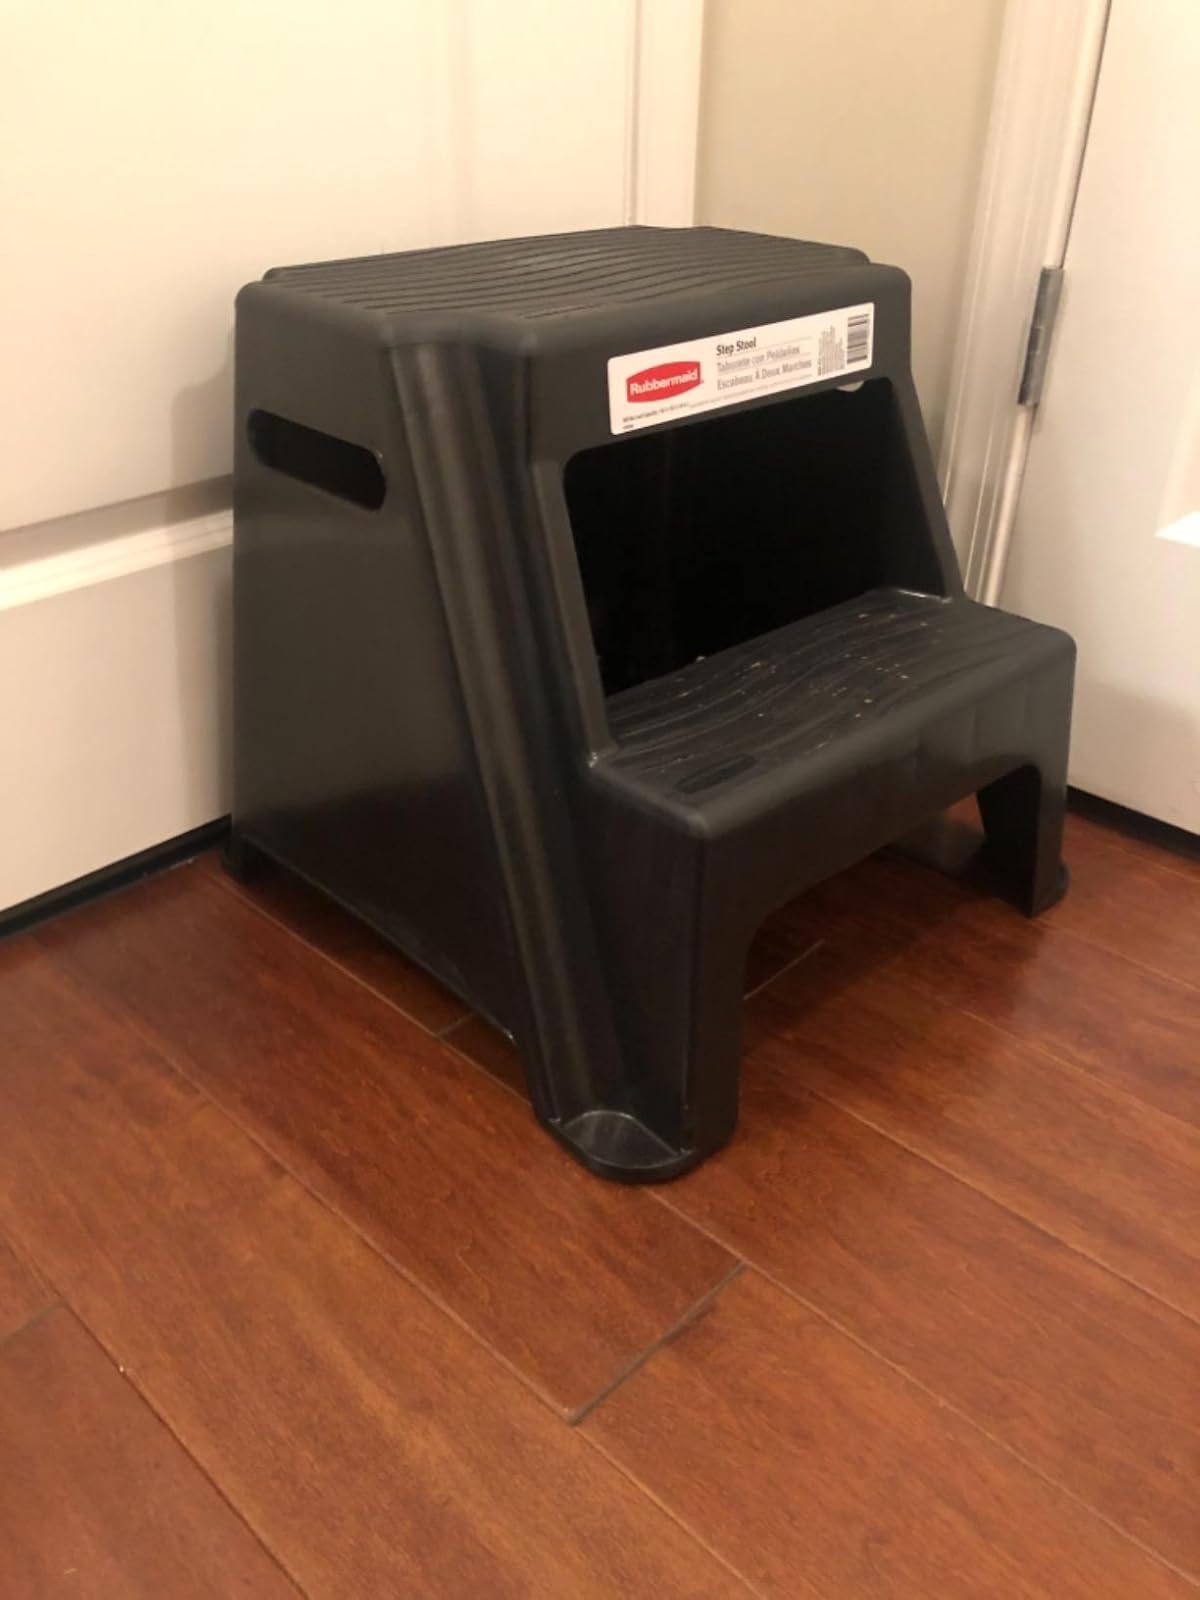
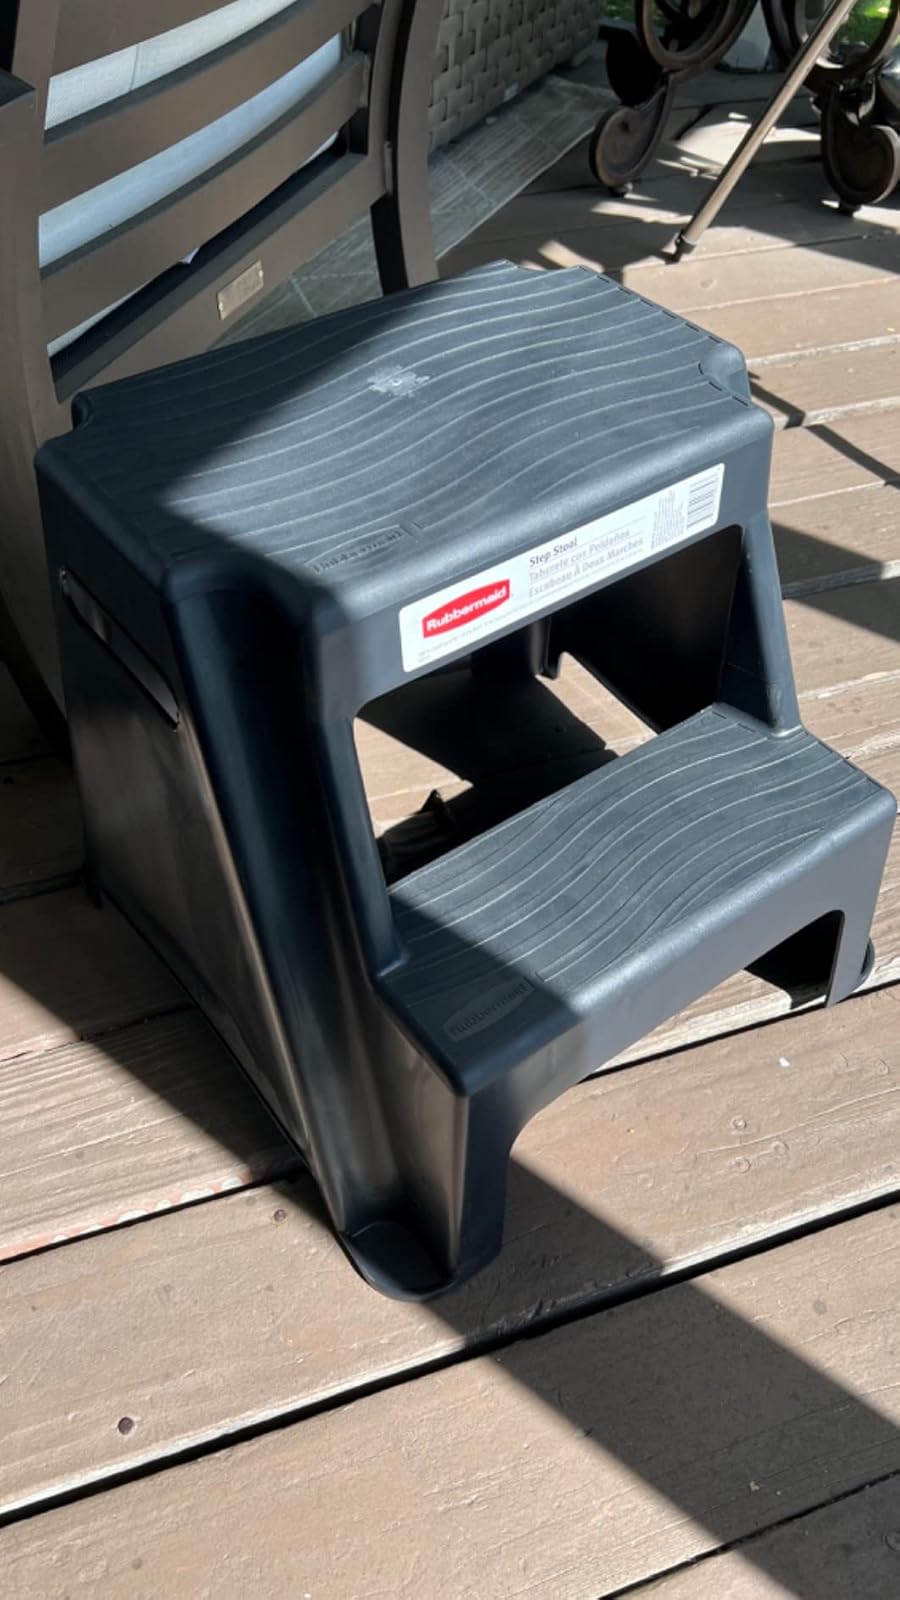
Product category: stool
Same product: yes